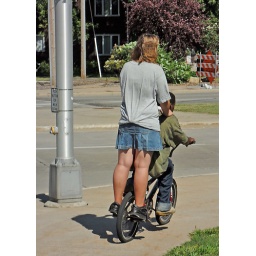
A girl and boy riding double on a bicycle in La Crosse, Wisconsin.